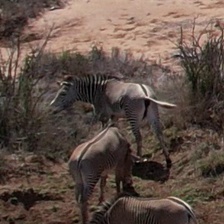
Pose orientation: back-left